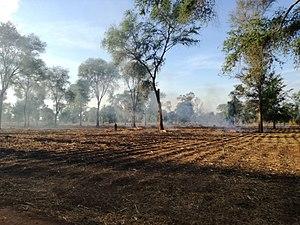
L'économie du Malawi repose essentiellement sur l'agriculture. Les principales productions sont le tabac, le thé, le coton, le sucre et le maïs. Le secteur représente presque un tiers du PIB et 80 % des recettes d'exportation. Les autres secteurs d'activités sont l'industrie pour 16 % et les services pour 56 %.